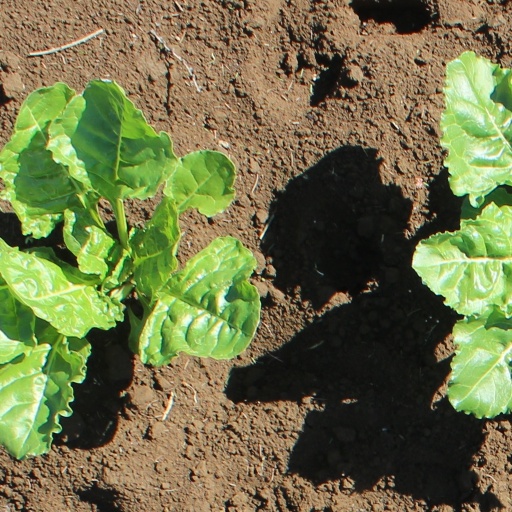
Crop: sugar beet